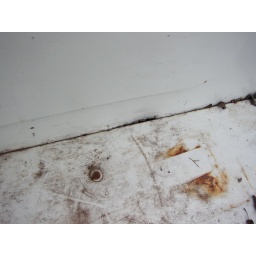
close up of welded steel plate in bed